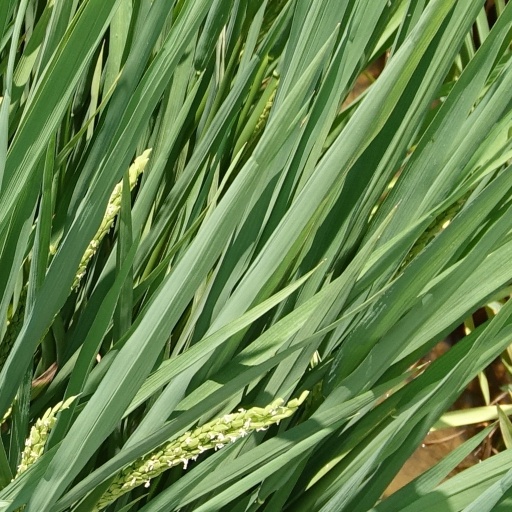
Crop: rice